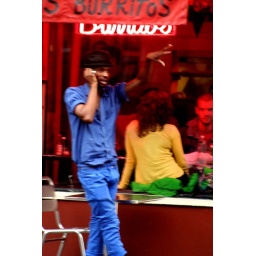
that's right I'm gay or a study in red blue yellow and green